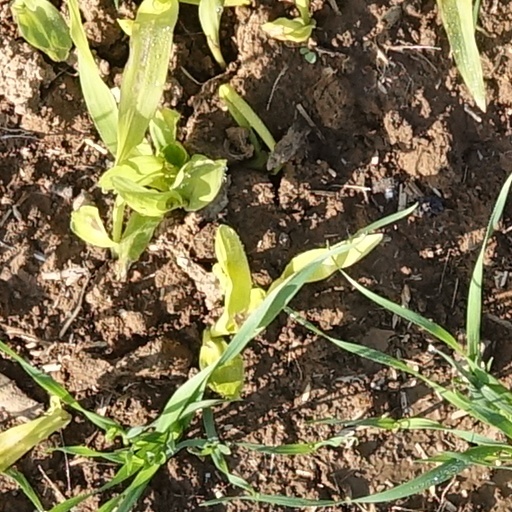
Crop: wheat